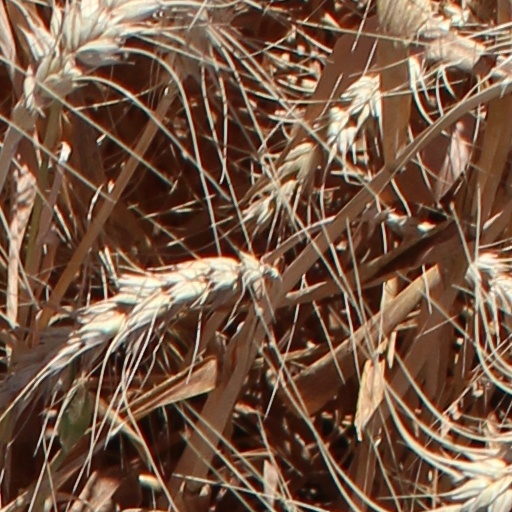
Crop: wheat